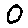
Label: 0